Stud farm

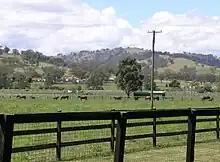
A Thoroughbred horse stud farm, Murrurundi, New South Wales

A stud farm or stud in animal husbandry is an establishment for selective breeding of livestock. The word "stud" comes from the Old English "stod" meaning "herd of horses, place where horses are kept for breeding". Historically, documentation of the breedings that occur on a stud farm leads to the development of a stud book. Male animals made available for breeding to outside female animals are said to be "standing at stud", or at "stud service".